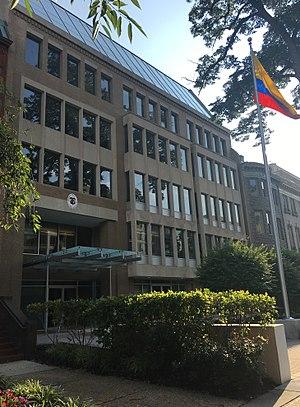
Les relations entre la Colombie et les États-Unis sont des relations internationales s'exerçant entre un pays d'Amérique du Nord, les États-Unis, et un pays d'Amérique du Sud, la Colombie. Elles sont marquées par une entente cordiale, notamment dans lutte contre le communisme pendant la guerre froide et plus récemment la « War on Drugs ».
Cette liste comprend les représentations diplomatiques de la Colombie, à l'exclusion des consulats honoraires.